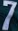
Number: 7